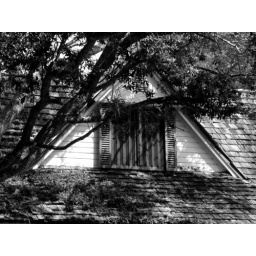
A historic home along Old Cutler. One of the early homestead houses in Miami